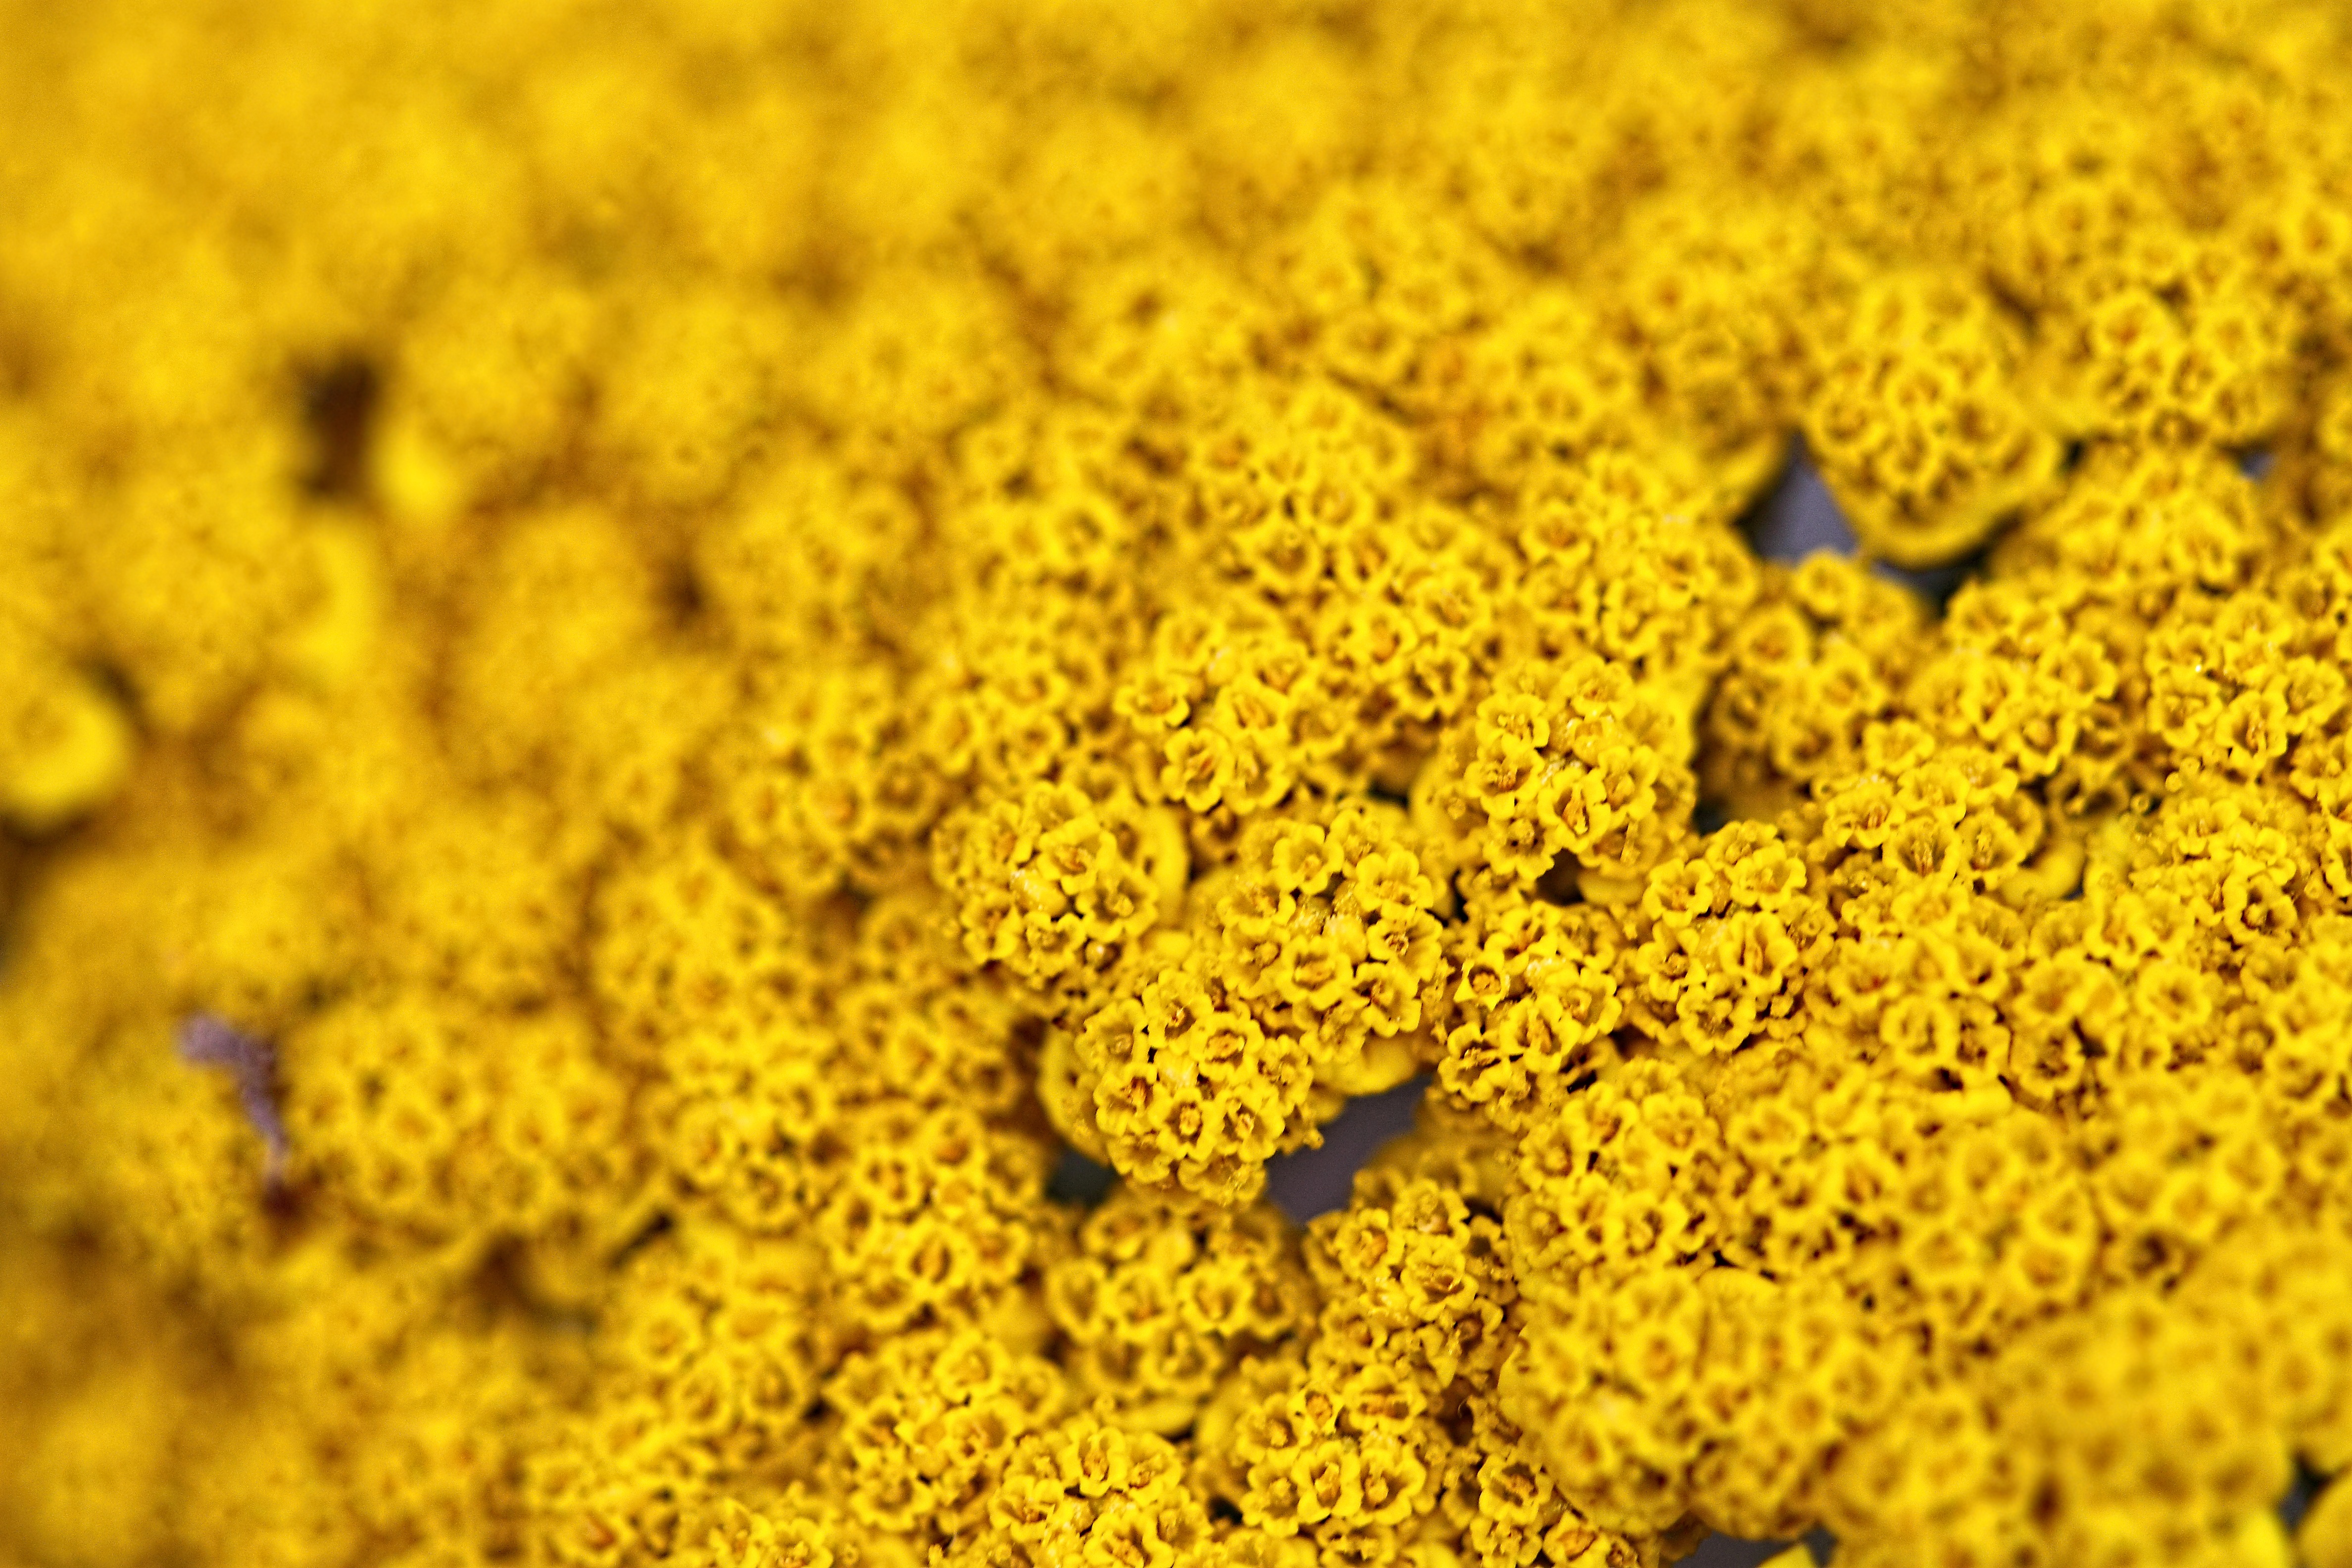
nature, blossom, plant, field, flower, pollen, spring, produce, macro, soil, yellow, flora, sunflower, flowers, close up, vegetarian food, macro photography, flowering plant, daisy family, sunflower seed, annual plant, land plant